Transvestite pass

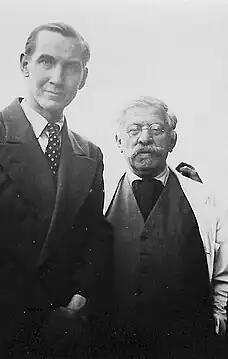

Dr. Magnus Hirschfeld (1868–1935) was a German physician, sexologist, clinician, and early homosexual rights activist. In 1919, in Berlin, Hirschfeld founded the "Institut für Sexualwissenschaft" (Institute for Sexual Science), a private sexology research institute. Along with his research institute, Hirschfeld strove for legal and social reform on the basis of LGBTQ+ rights, as he felt that individuals should not be characterized as abnormal and criminalized for being sexual minorities. Hirschfeld's theories and research would become theoretical precursors to concepts such as non-binary gender identity and same-sex love. Hirschfeld was a firm believer that science had the ability to provide fair treatment to all. This is echoed in his most famous motto:"per scientiam ad justitiam" ("through science to justice")In 1910, during the Weimar period, Hirschfeld coined the term "transvestism" to describe the act of cross-dressing. Hirschfeld did this as a way to distinguish the act of cross-dressing from notions of homosexuality as well as the gay and lesbian culture in Weimar Germany.